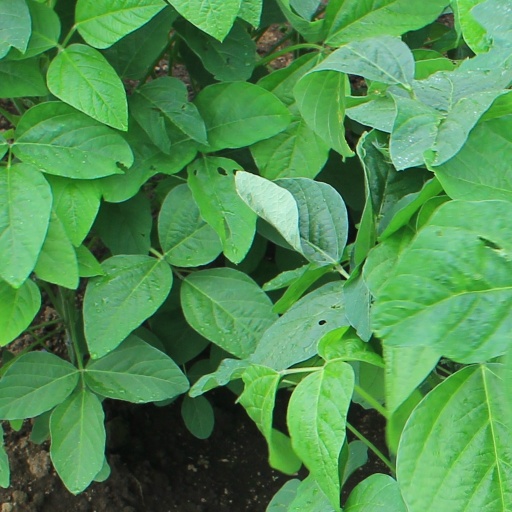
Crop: soybean